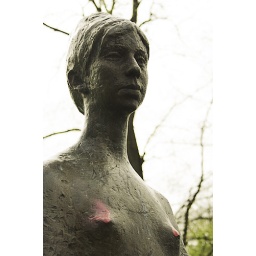
From the crooked book of school boy tricks =D Shot in Gothenburg, Sweden